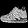
Label: Sneaker